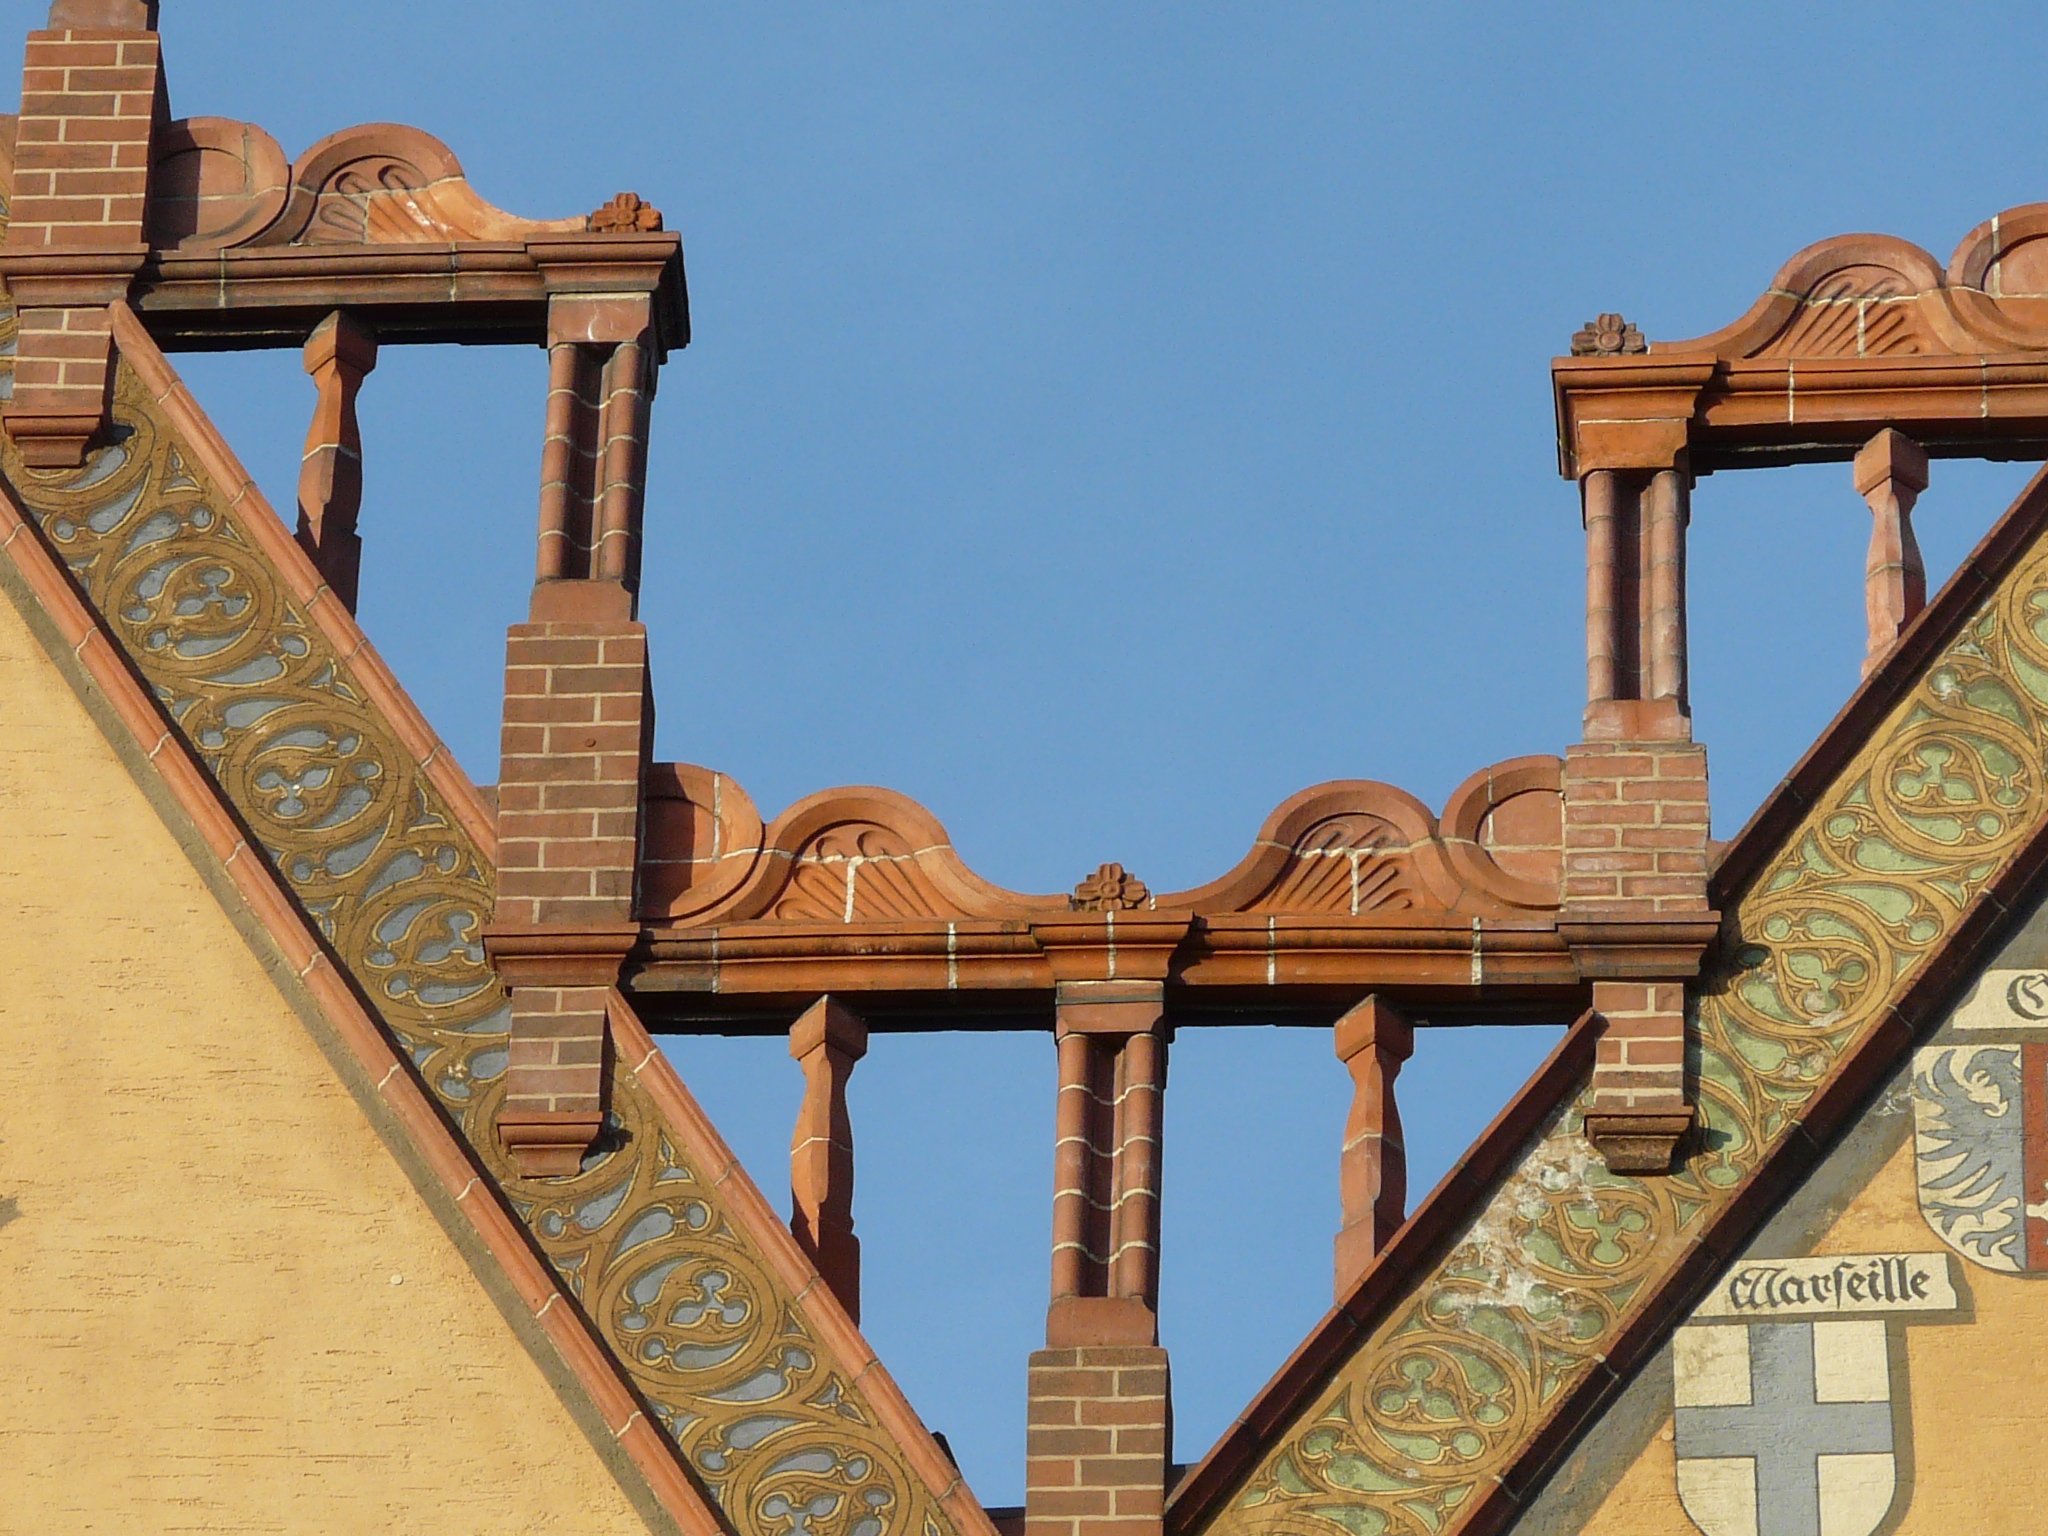
architecture, wood, bridge, window, building, balcony, arch, landmark, facade, pinnacle, ulm, town hall, ancient history, baluster, outdoor structure